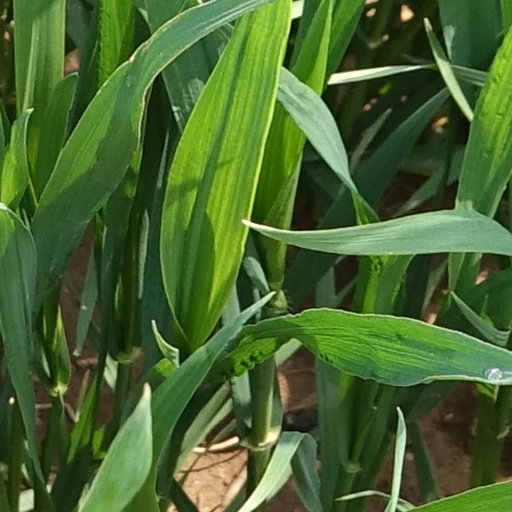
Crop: wheat